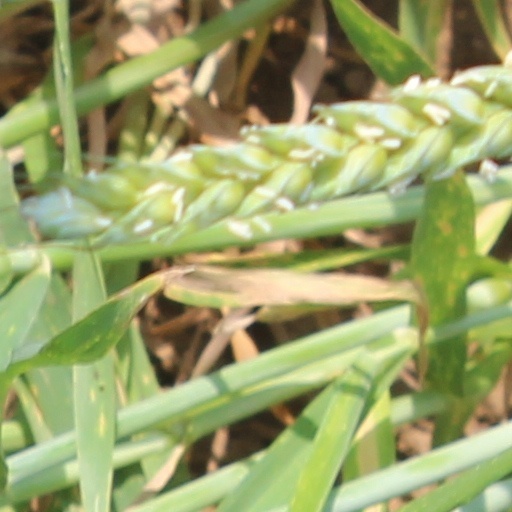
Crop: wheat